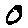
Label: 0